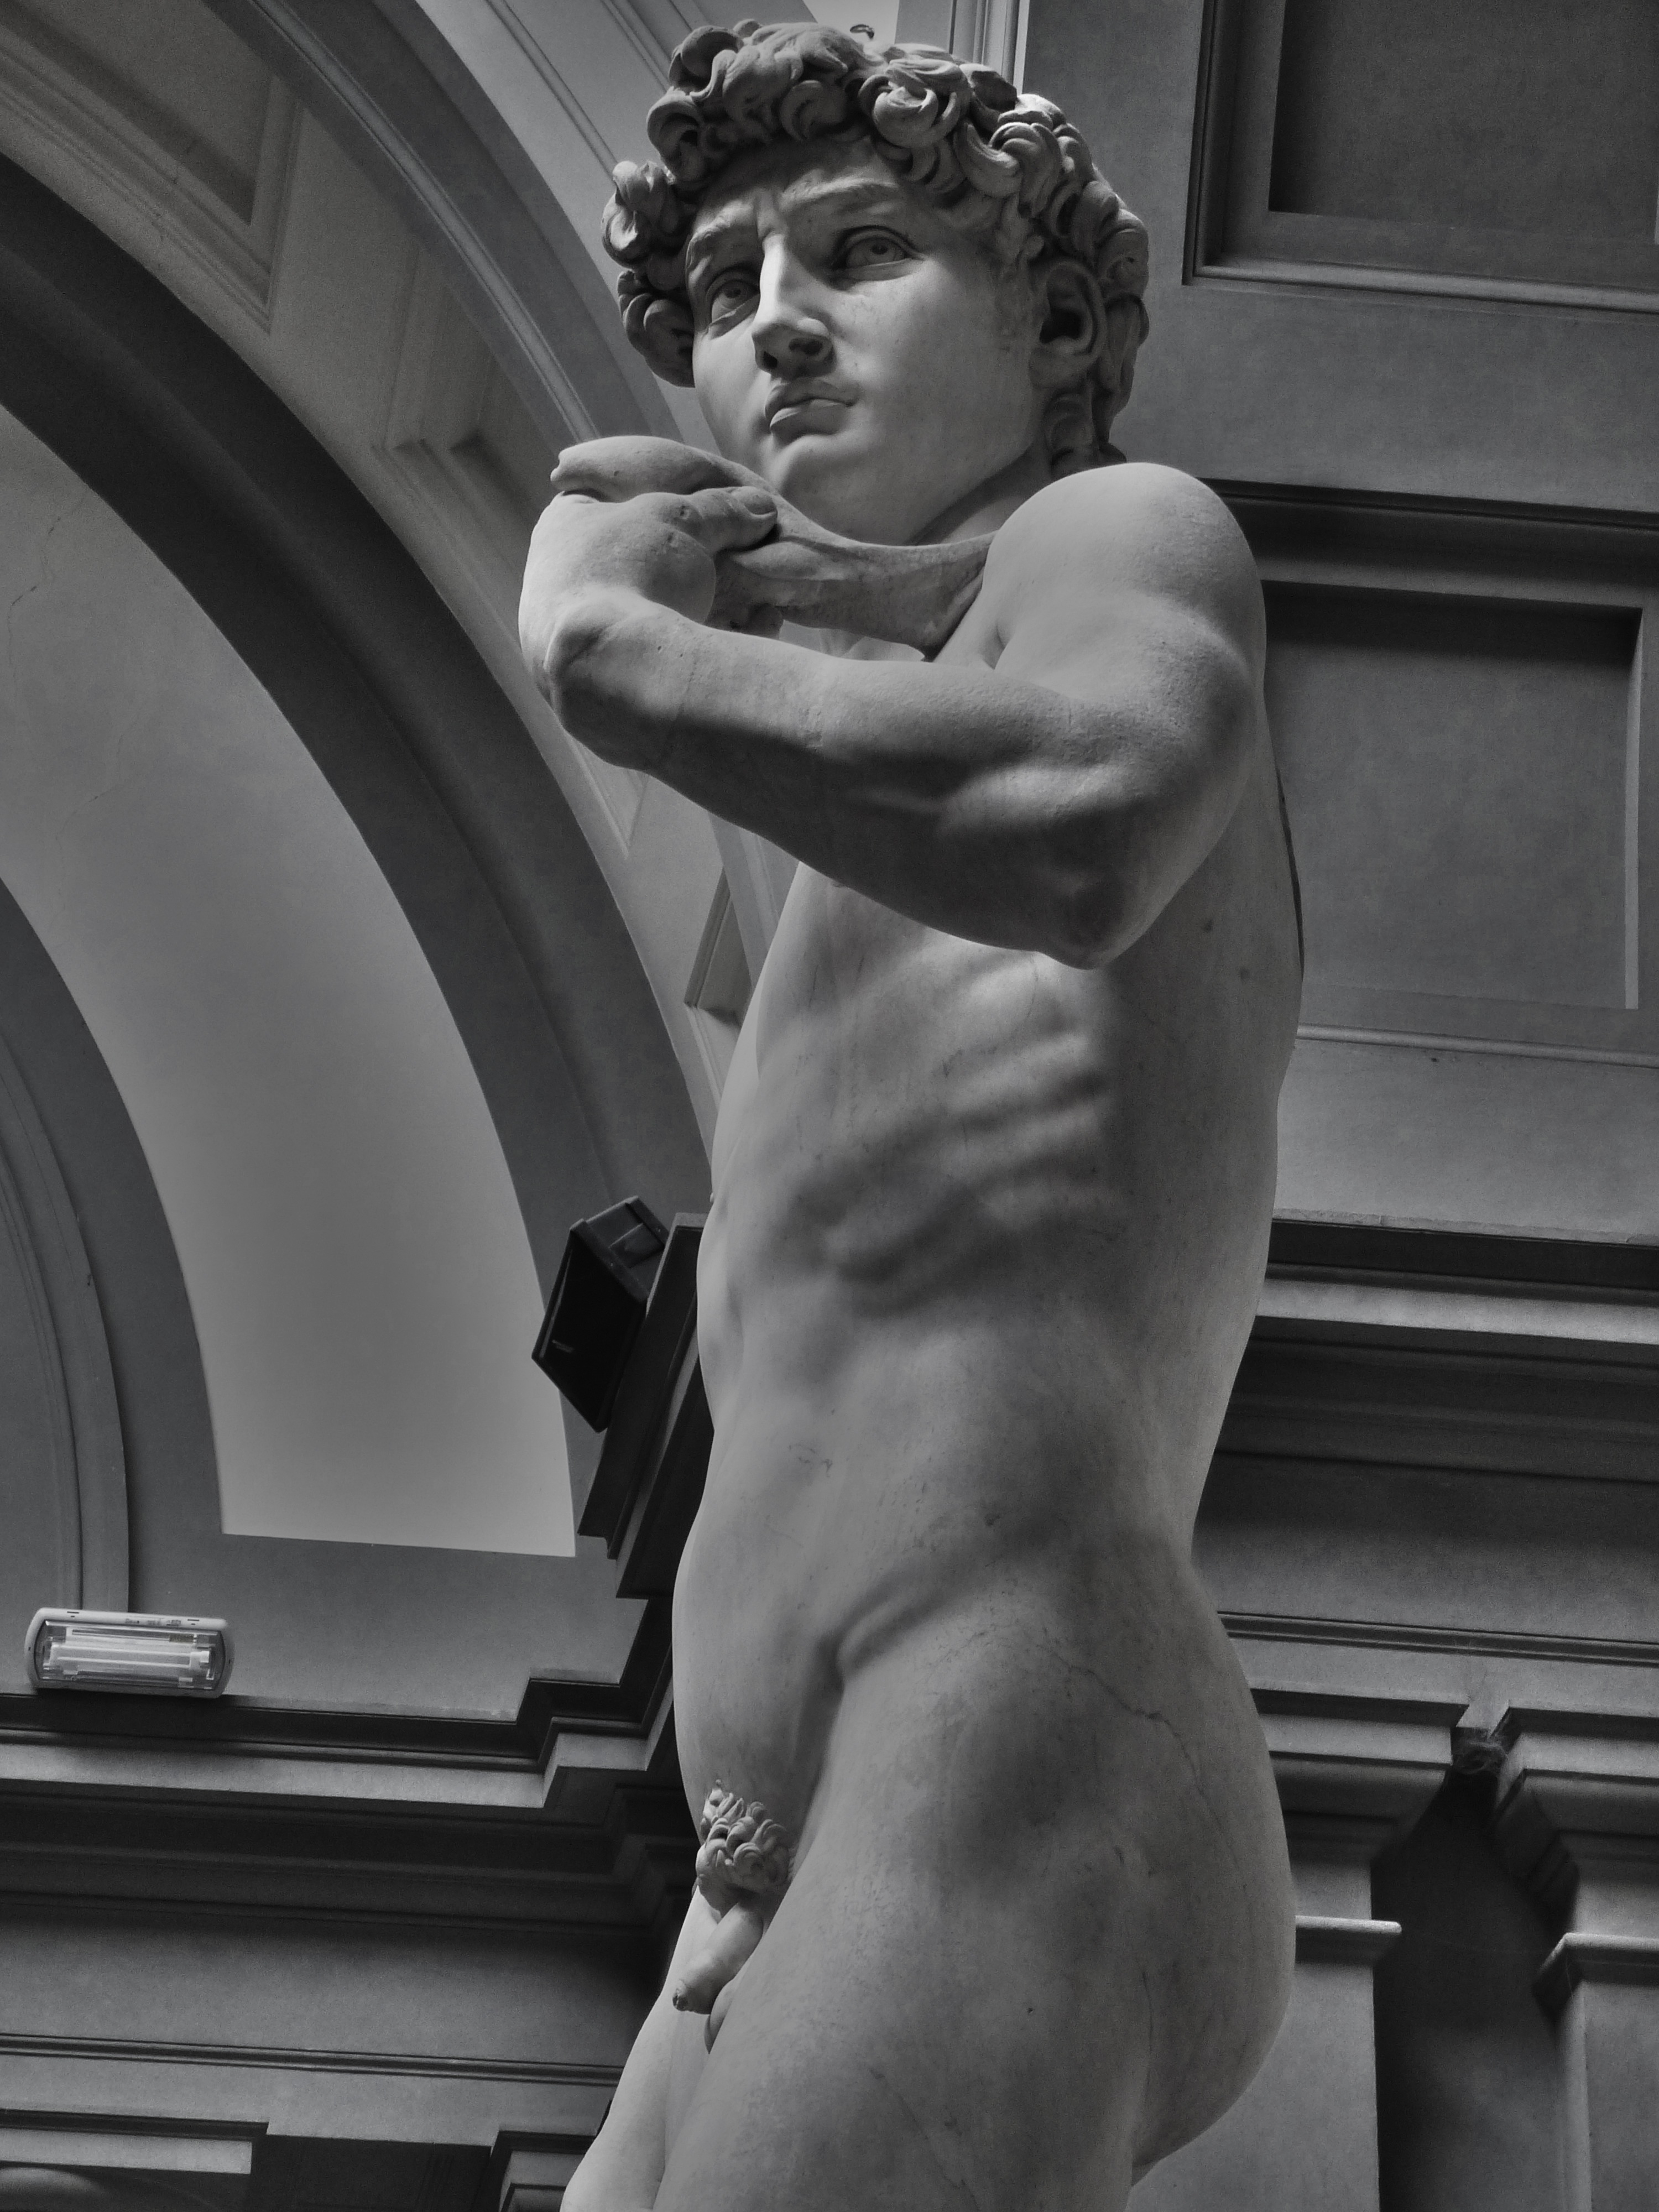
man, black and white, photography, monument, male, statue, italy, black, monochrome, arm, muscle, sculpture, art, photograph, gallery, michelangelo, florence, david, naked, monochrome photography, human positions, art model